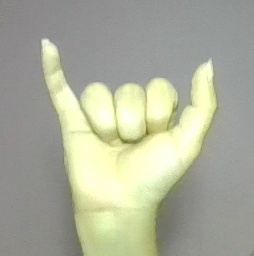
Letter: ya